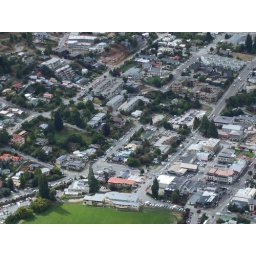
Hotsel is yellow roof in centre